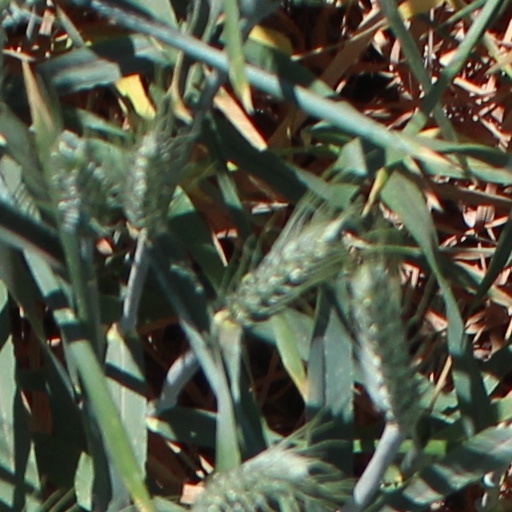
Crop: wheat